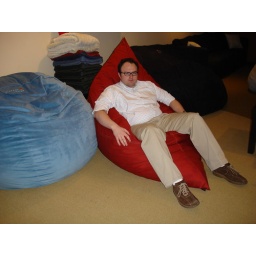
Nate in a banana chair